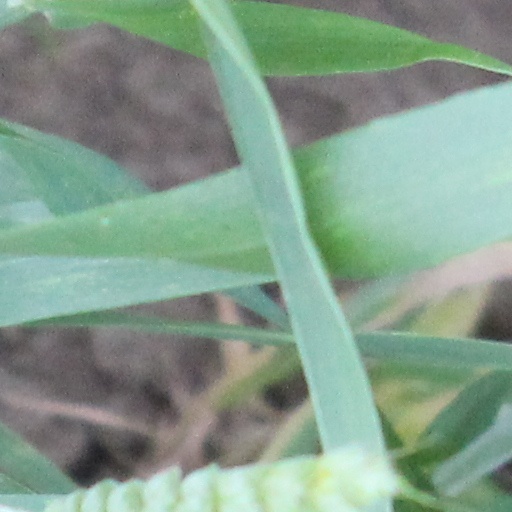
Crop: wheat